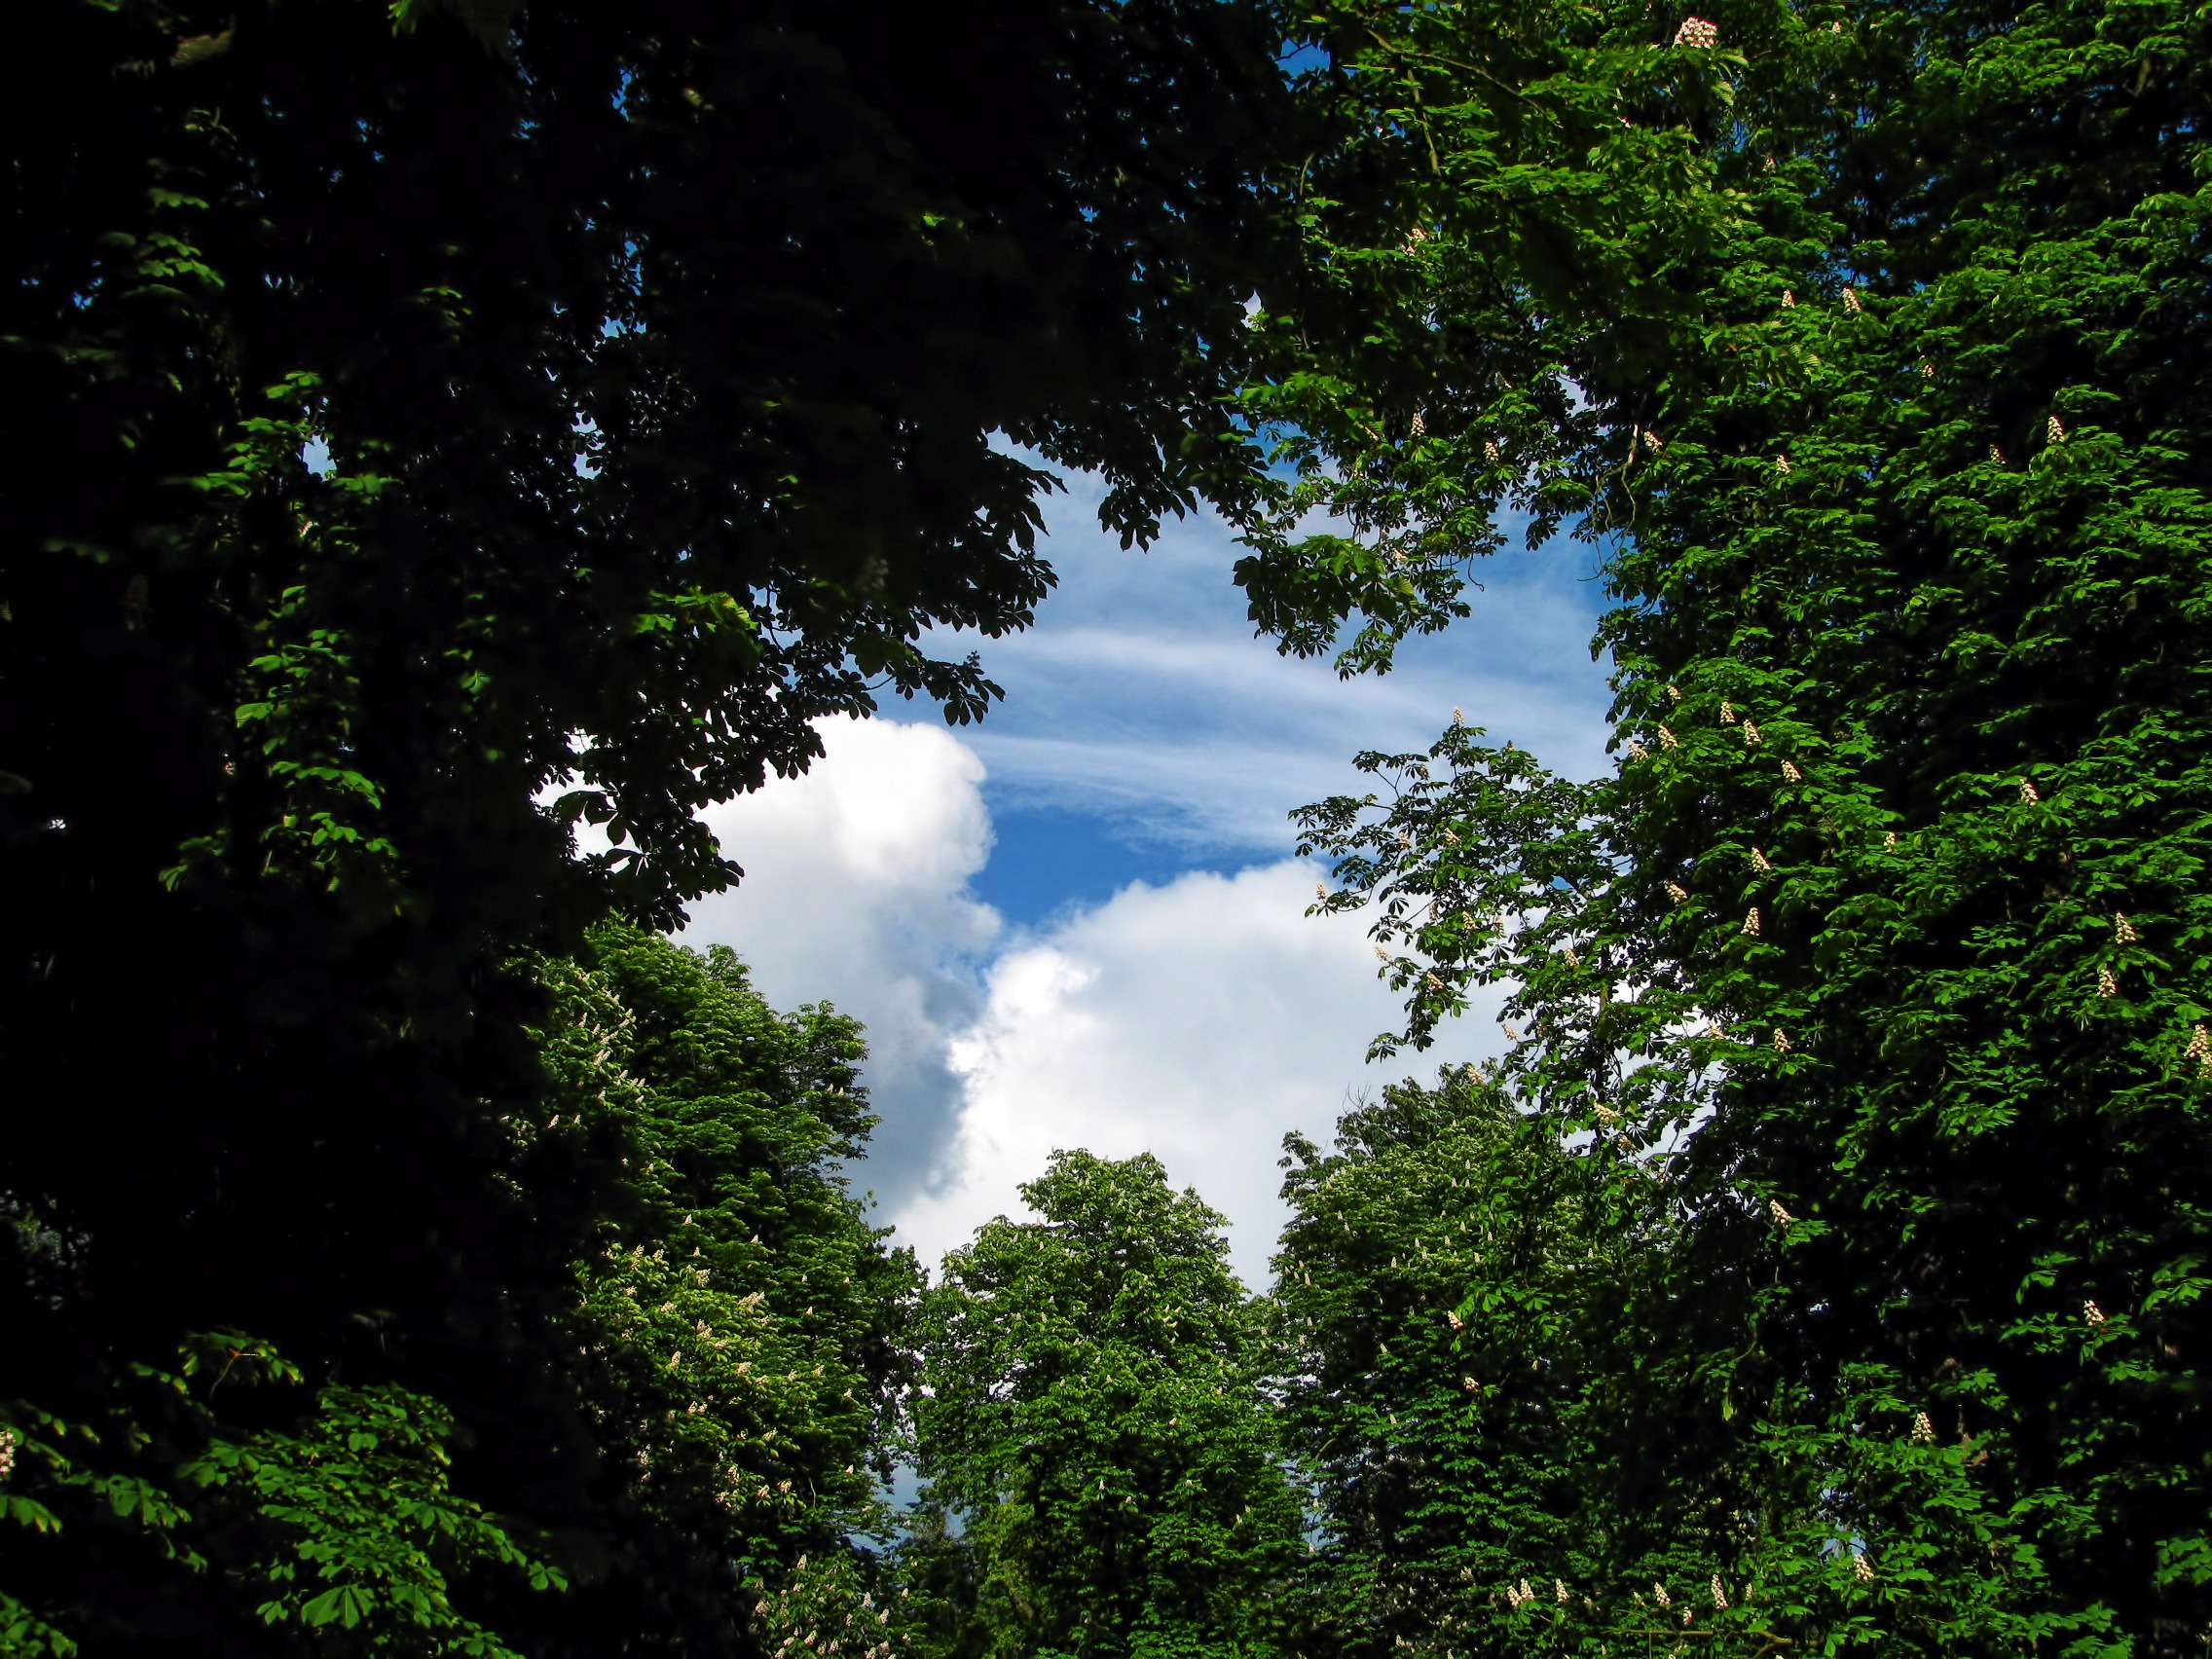
tree, nature, forest, sky, sunlight, leaf, window, perspective, green, heaven, jungle, park, botany, blue, gate, trees, clouds, colors, vegetation, rainforest, woodland, habitat, tropics, ecosystem, old growth forest, natural environment